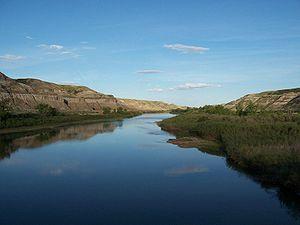
Albertosaurus est un genre éteint de dinosaures théropodes appartenant à la famille des Tyrannosauridae et à la sous-famille des Albertosaurinae. Il a vécu dans l'Ouest de l'Amérique du Nord au début du Maastrichtien.
La rivière Red Deer, est une rivière situé dans la province d'Alberta, au Canada. Elle est un important affluent de la rivière Saskatchewan Sud et fait partie du plus grand réseau Saskatchewan-Nelson qui se jette dans la baie d'Hudson.
Les rivières de l'Alberta se déversent dans trois différents plans d'eau, l'océan Arctique, la baie d'Hudson et le Golfe du Mexique. La province d'Alberta est située immédiatement à l'est du Continental Divide, ainsi aucune des rivières d'Alberta ne se déverse dans l'océan Pacifique.